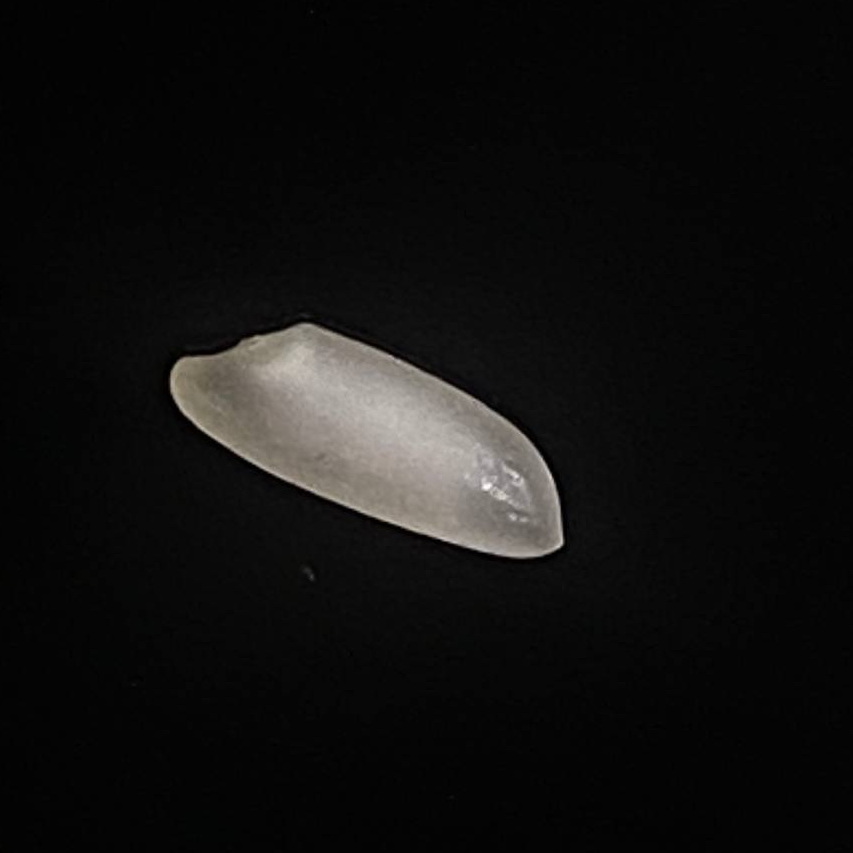
Rice variety: Najirshail